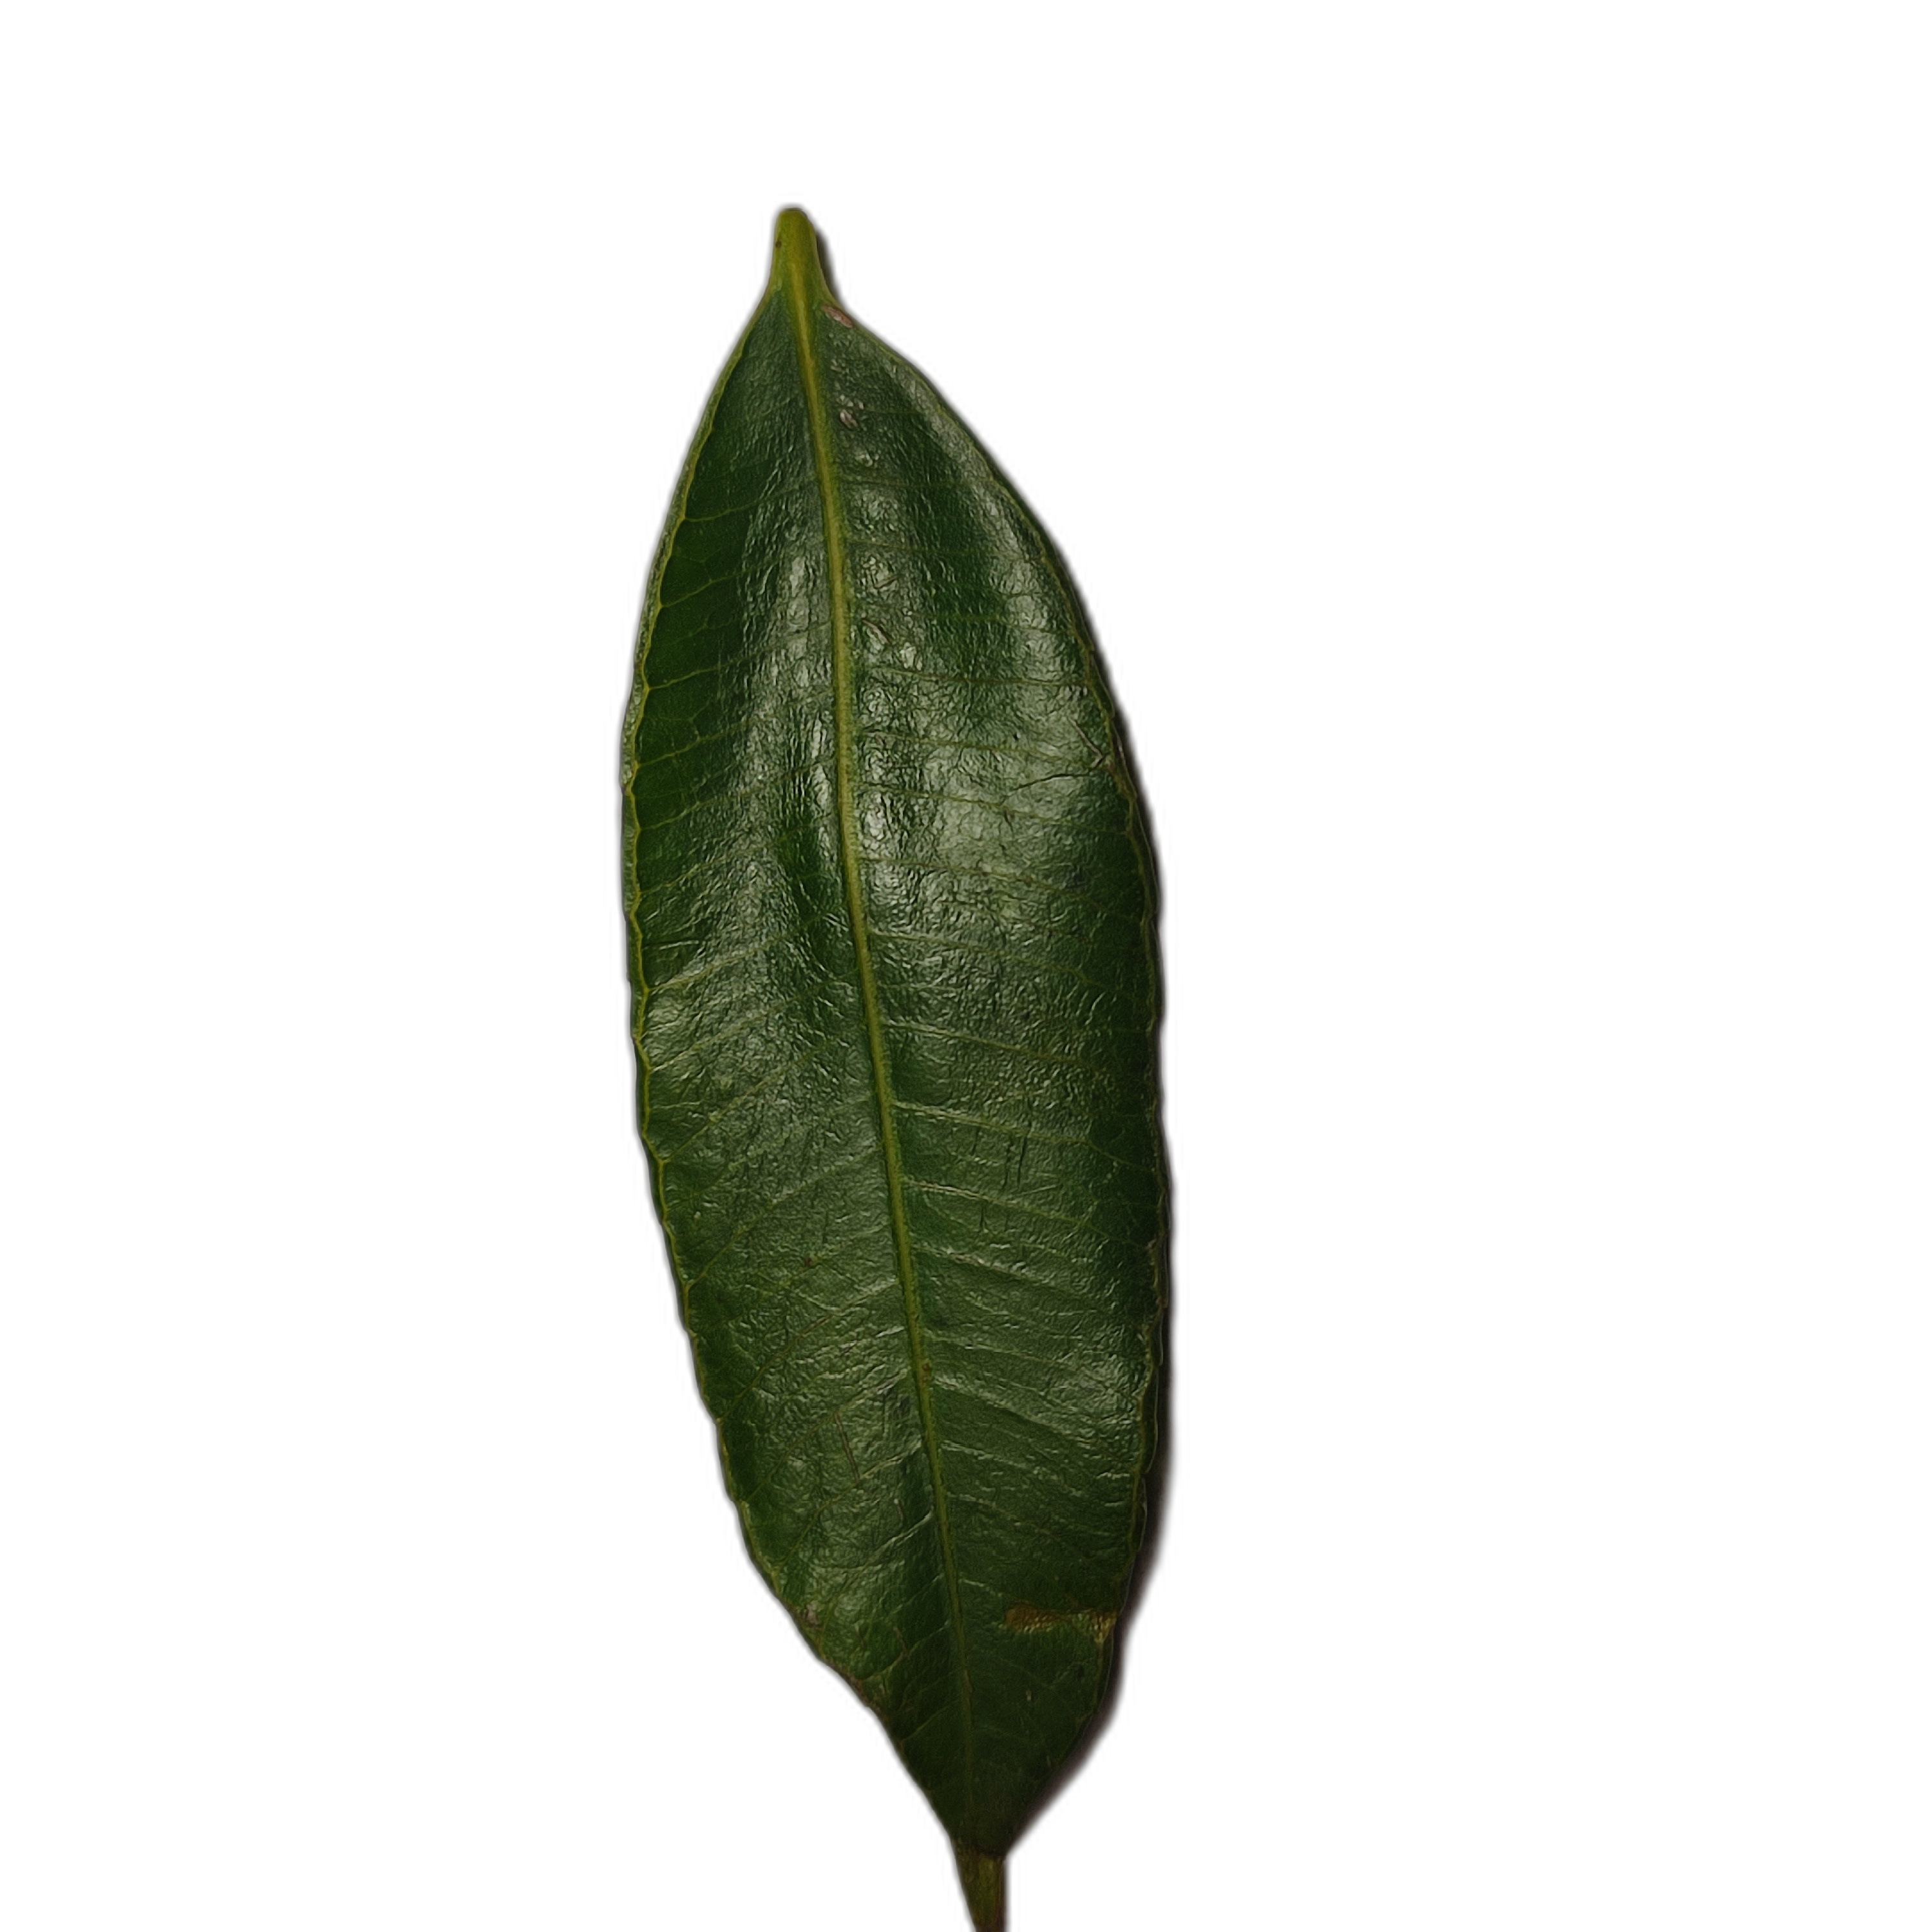
Label: healthy